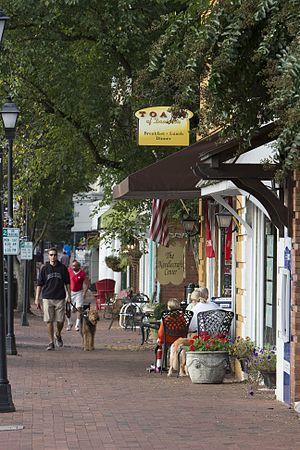
Davidson est une ville américaine située dans le comté de Mecklenburg dans l'État de Caroline du Nord. En 2010, sa population était de 10 944 habitants.